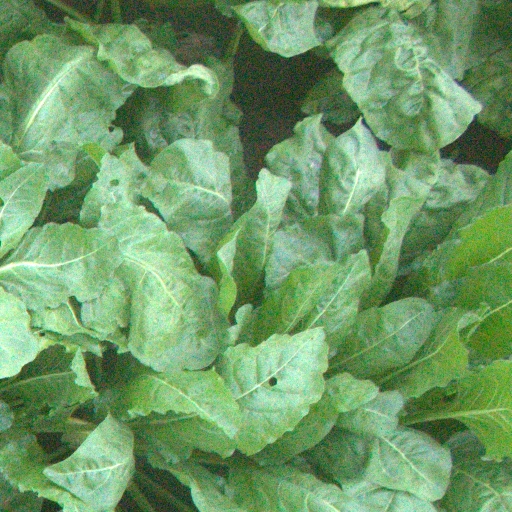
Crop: sugar beet